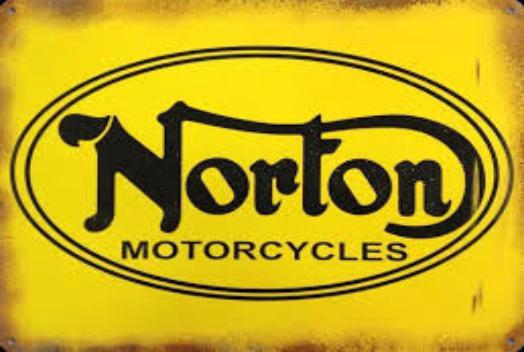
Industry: Necessities